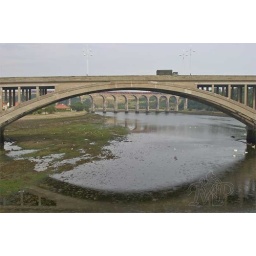
The newest bridge is the concrete span road bridge built in 1928 and known as the Royal Tweed